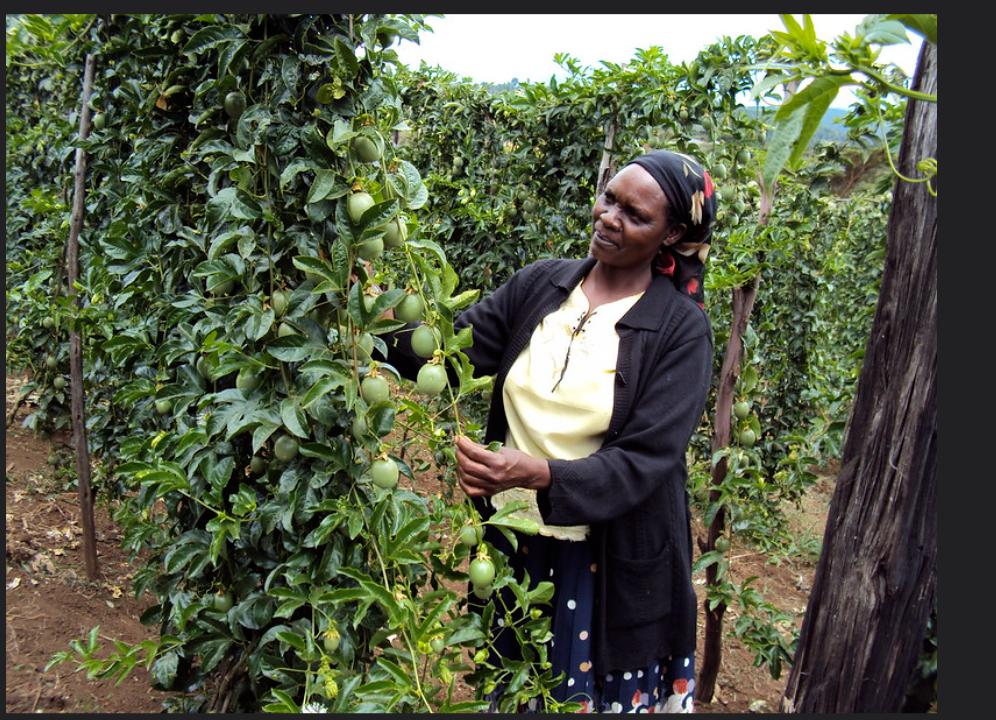
Zao la biashara lililomea vizuri shambani, huku kukiwa na mkulima alievalia mavazi nadhifu sana, akivuna mazao hayo kwa ajili ya kuyahifadhi vizuri katika matenga maalumu, ili kwenda kuyauza kwenye masoko mbalimbali, masoko makubwa na madogo.